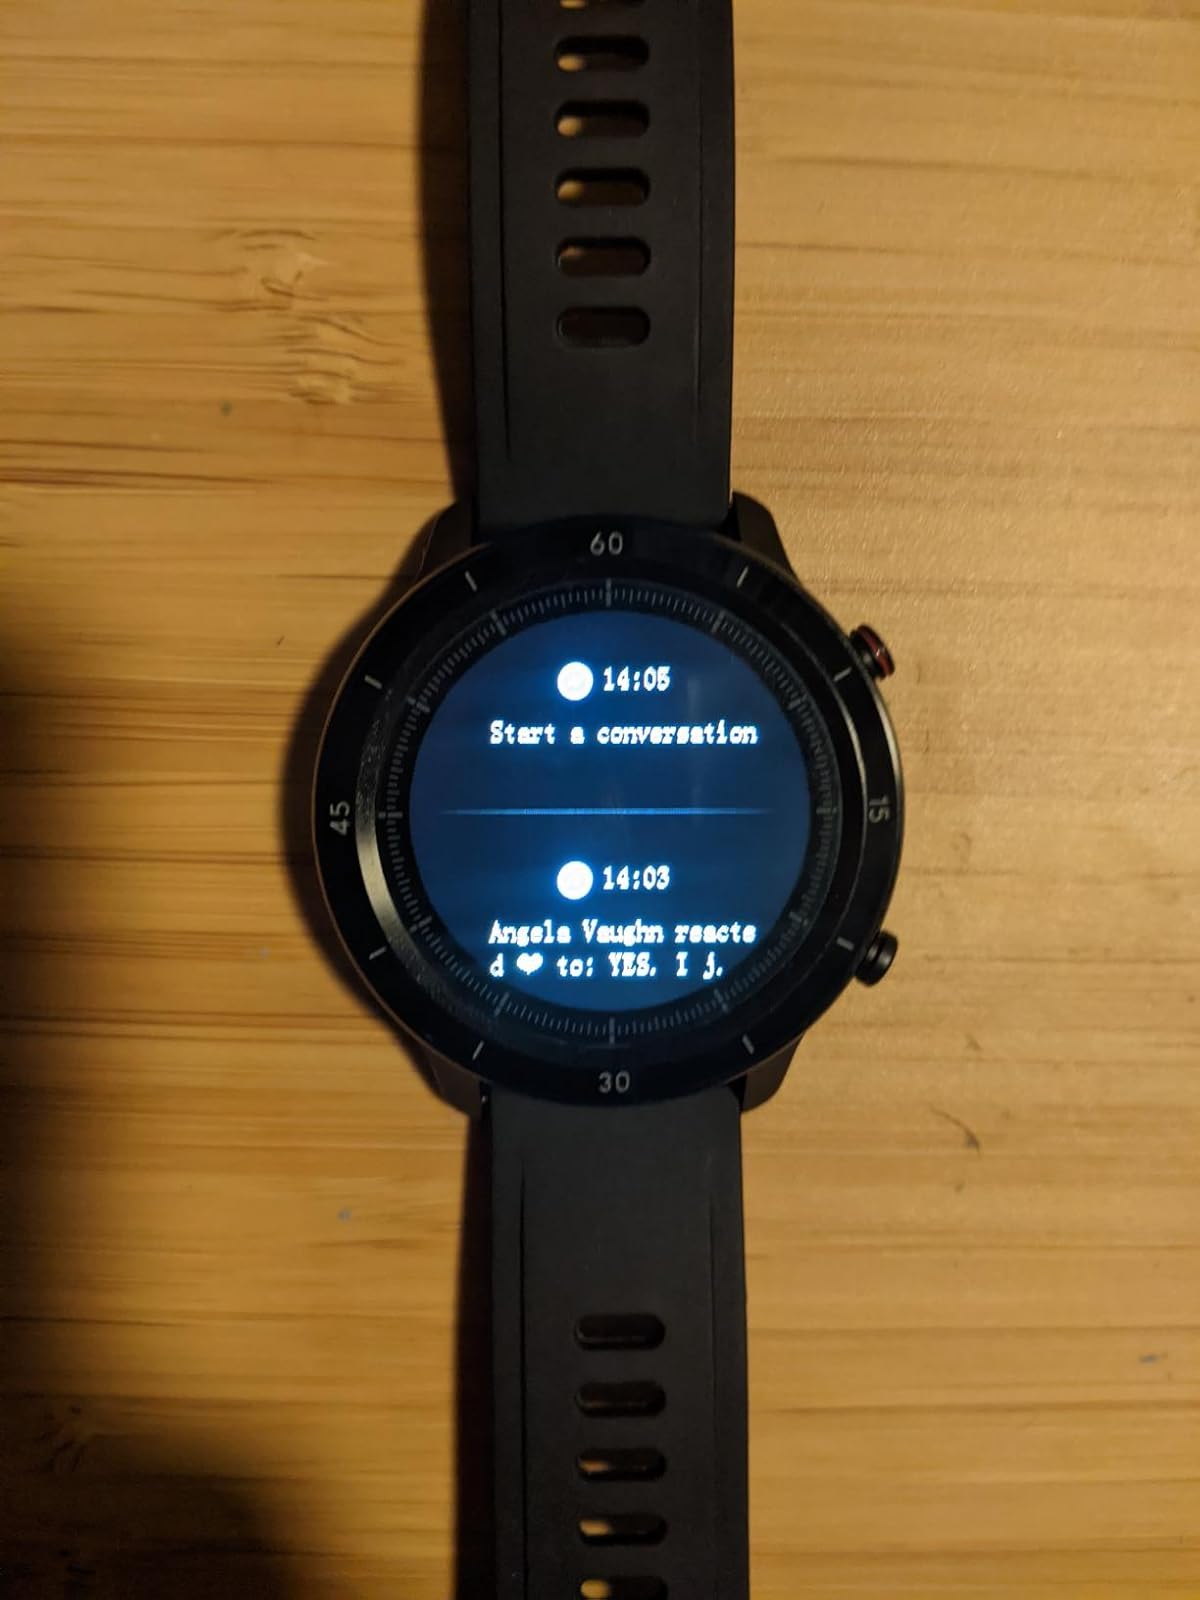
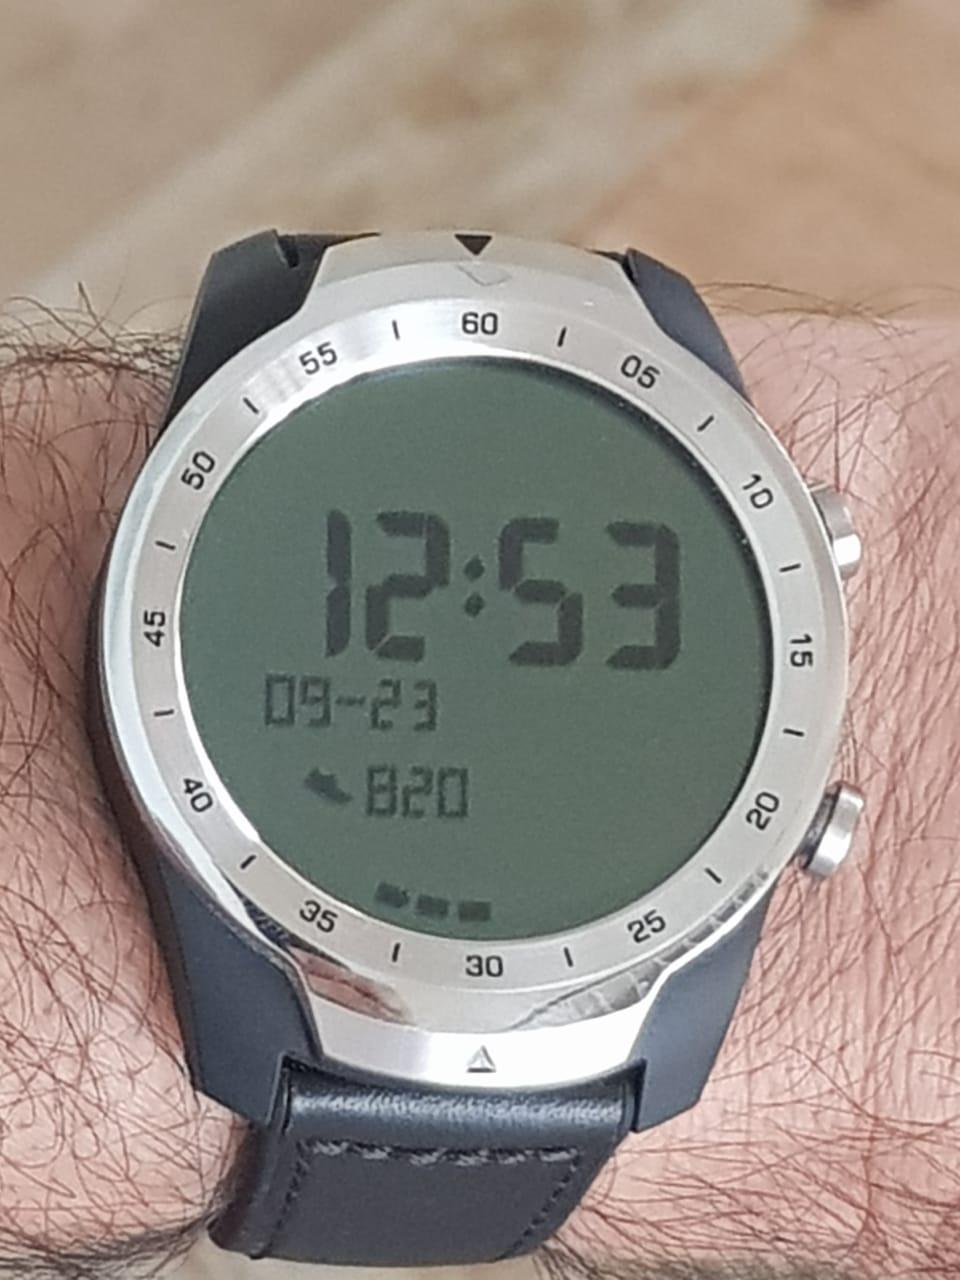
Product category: smartwatch
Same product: no